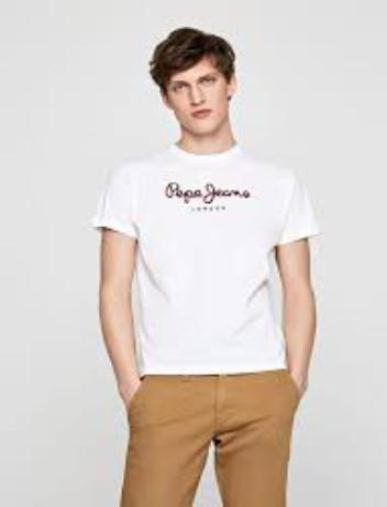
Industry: Clothes